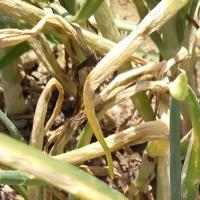
Crop: Onion
Condition: alternaria-d